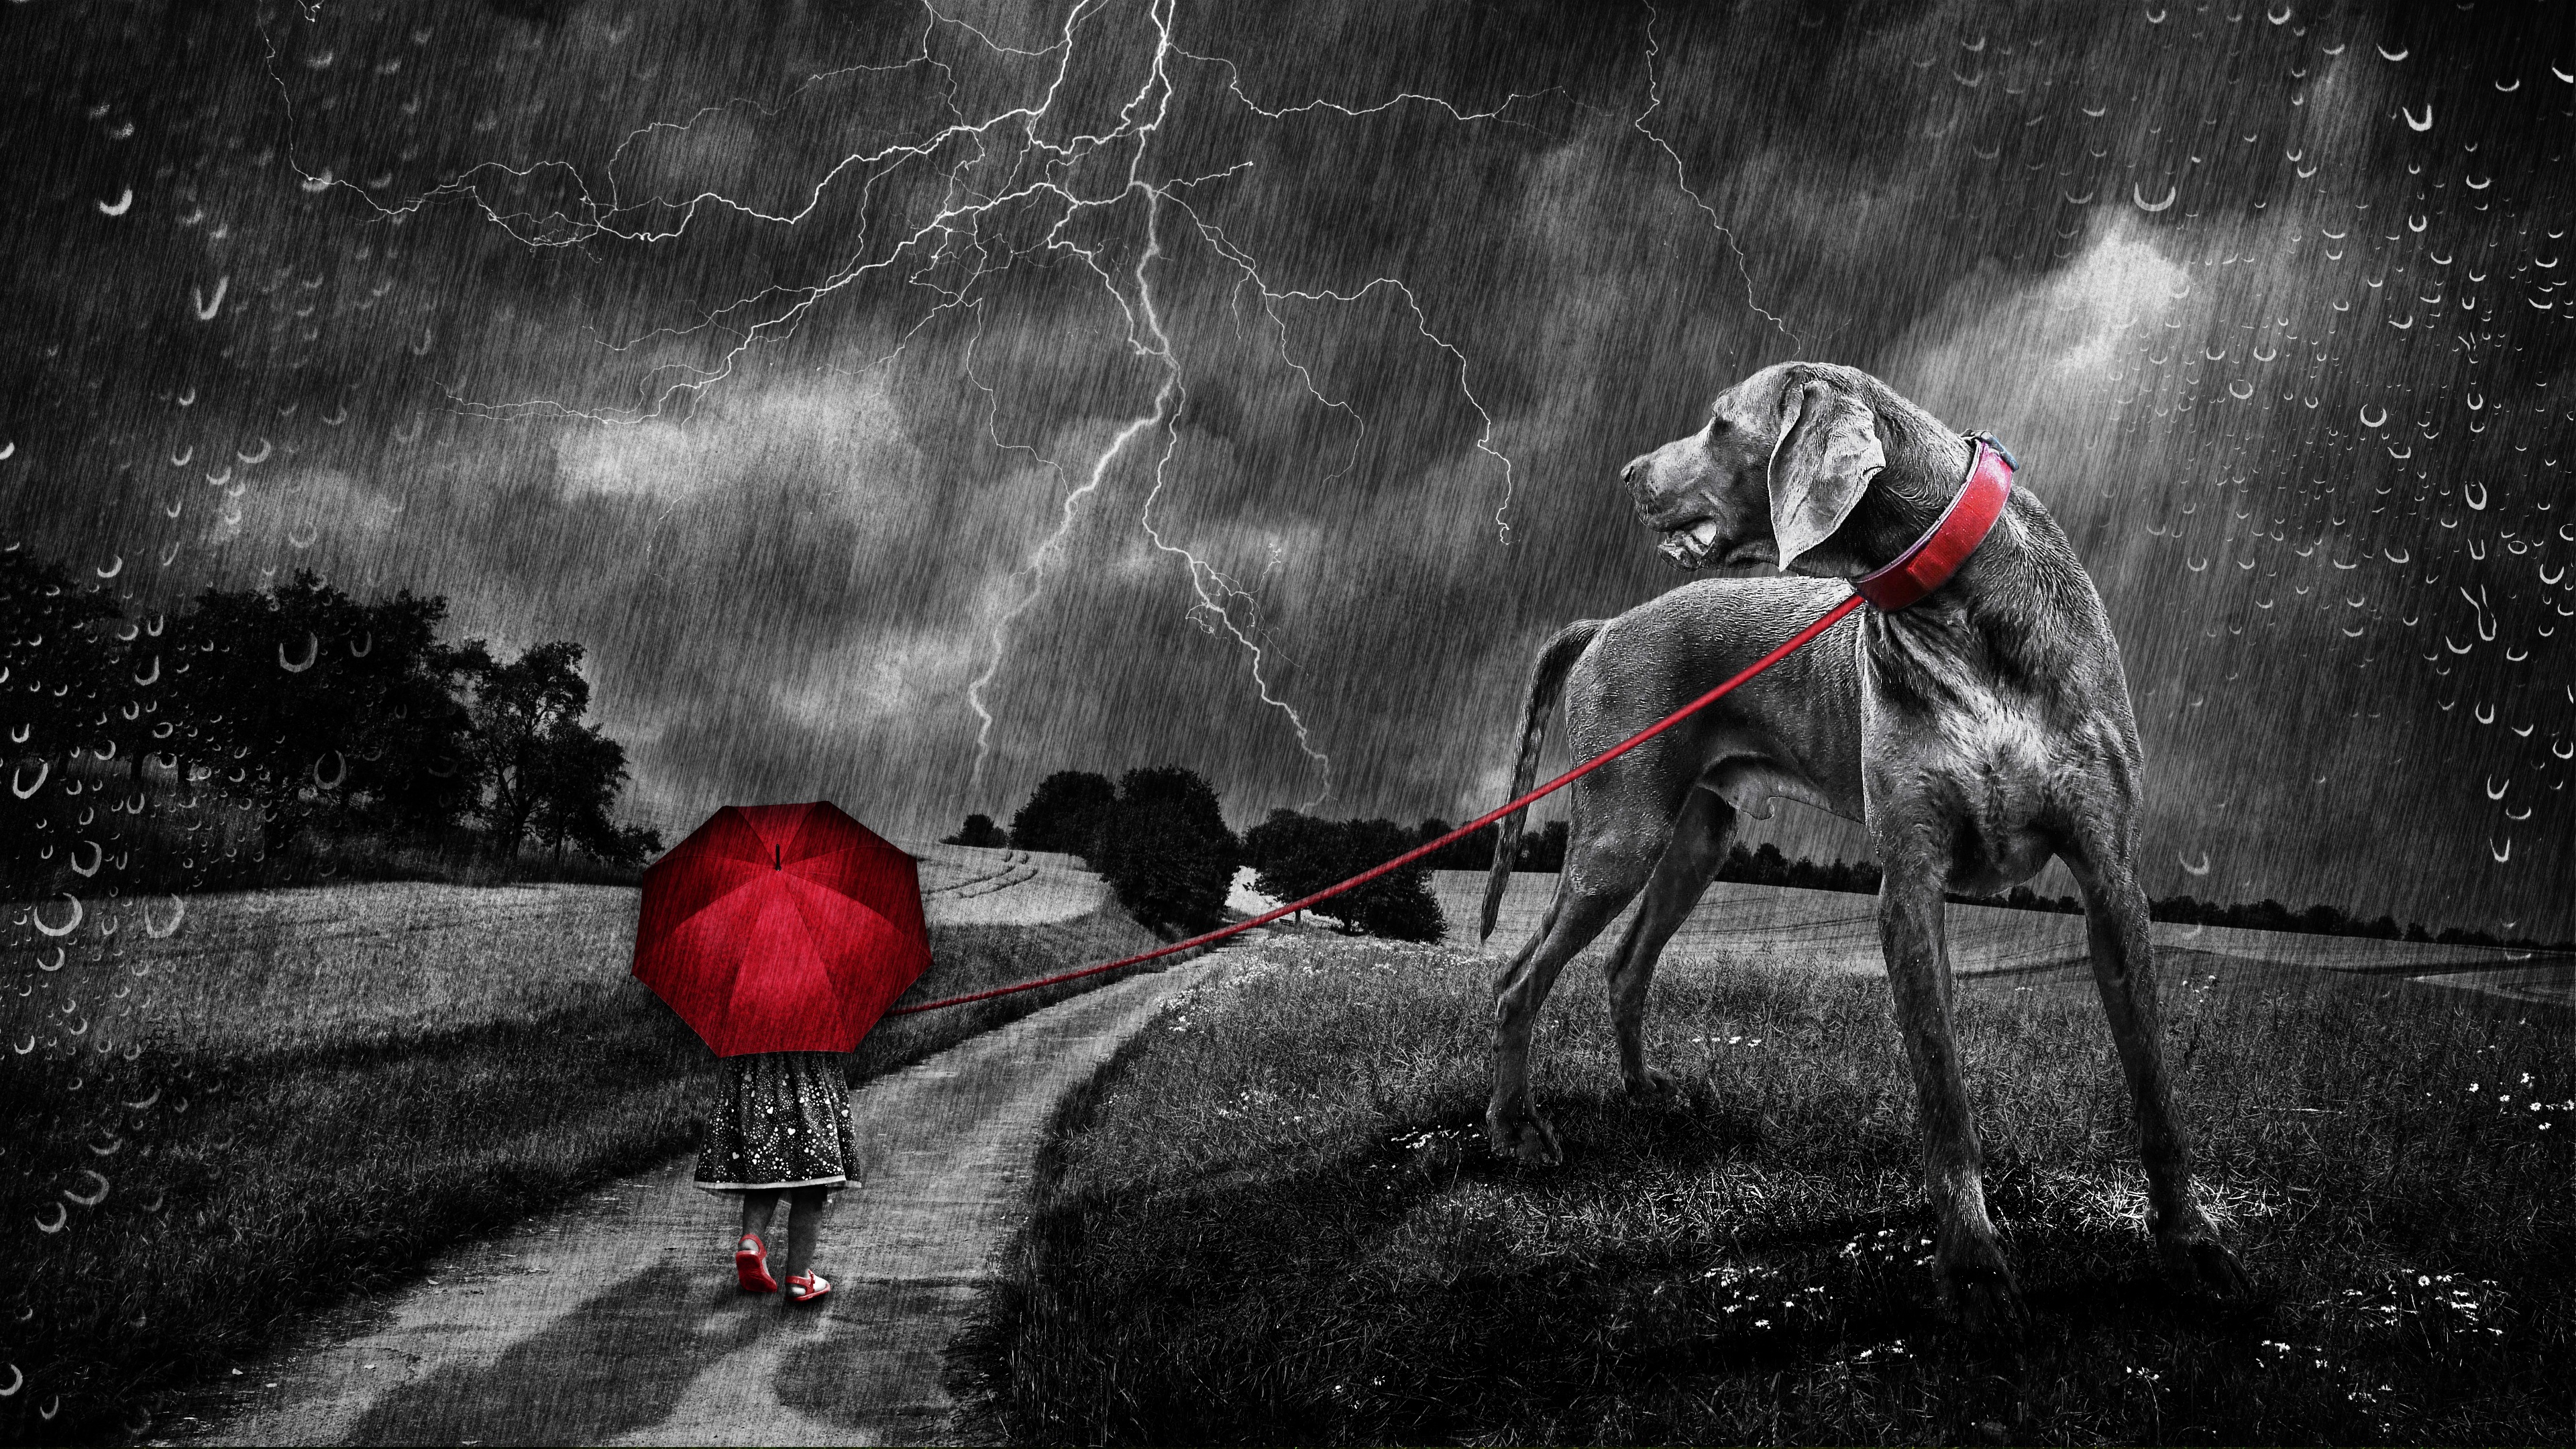
landscape, nature, black and white, sky, hiking, rain, atmosphere, dog, walk, red, hike, storm, shadow, child, darkness, monochrome, flash, clouds, thunderstorm, gloomy, promenade, mood, away, screenshot, forward, landscape way, monochrome photography, album cover, computer wallpaper